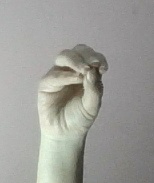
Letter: ha